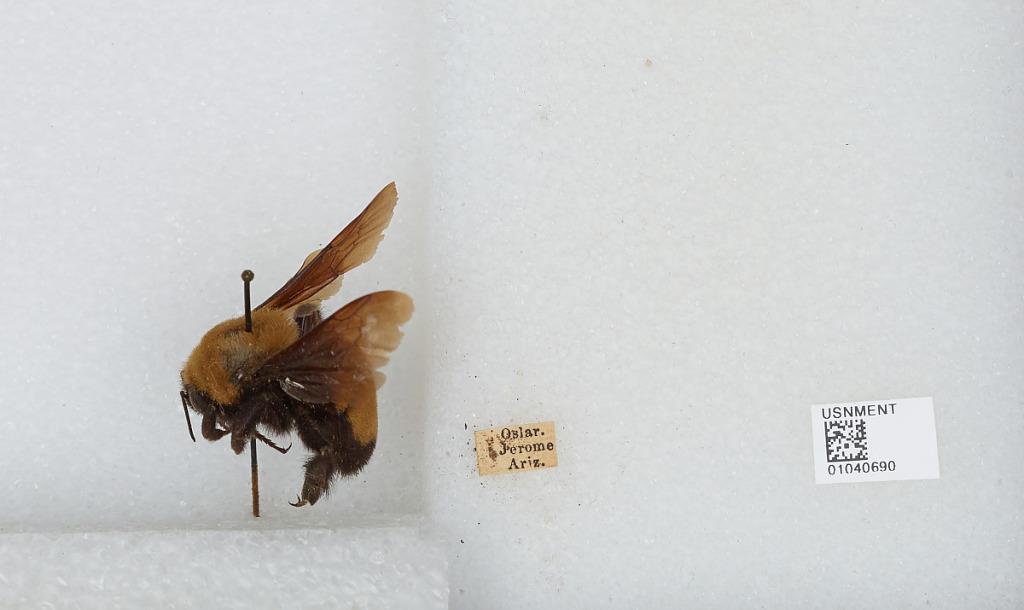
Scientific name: Bombus (Bombus) nevadensis Cresson
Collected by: Oslar
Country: United States
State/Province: Arizona
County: Yavapai
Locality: Jerome
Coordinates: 34.7489, -112.113